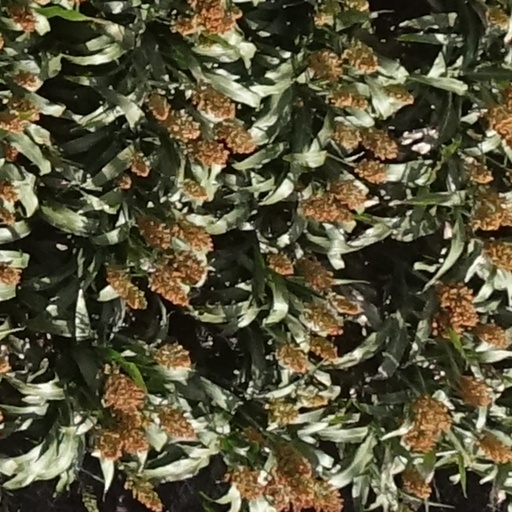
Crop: sorghum